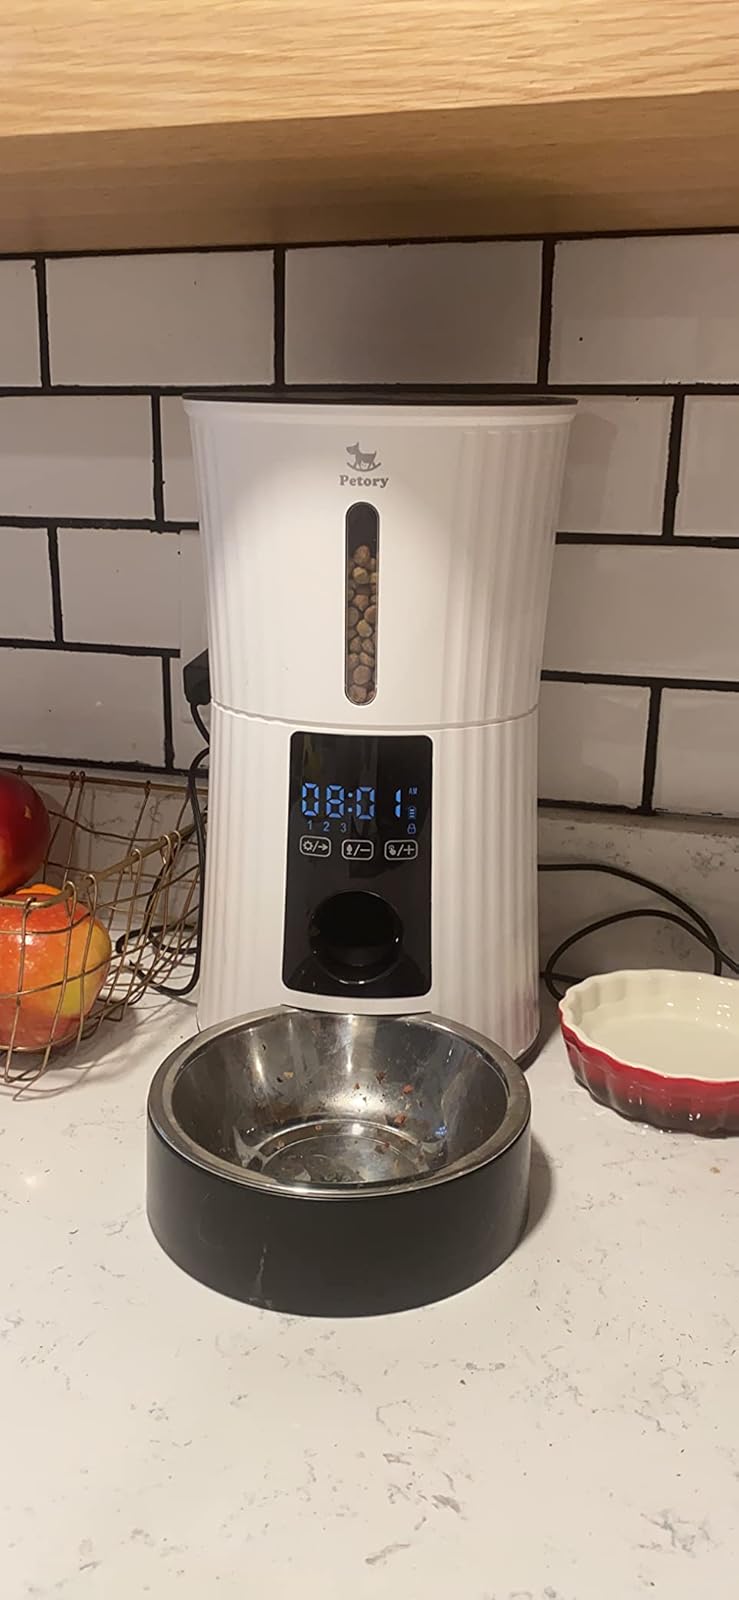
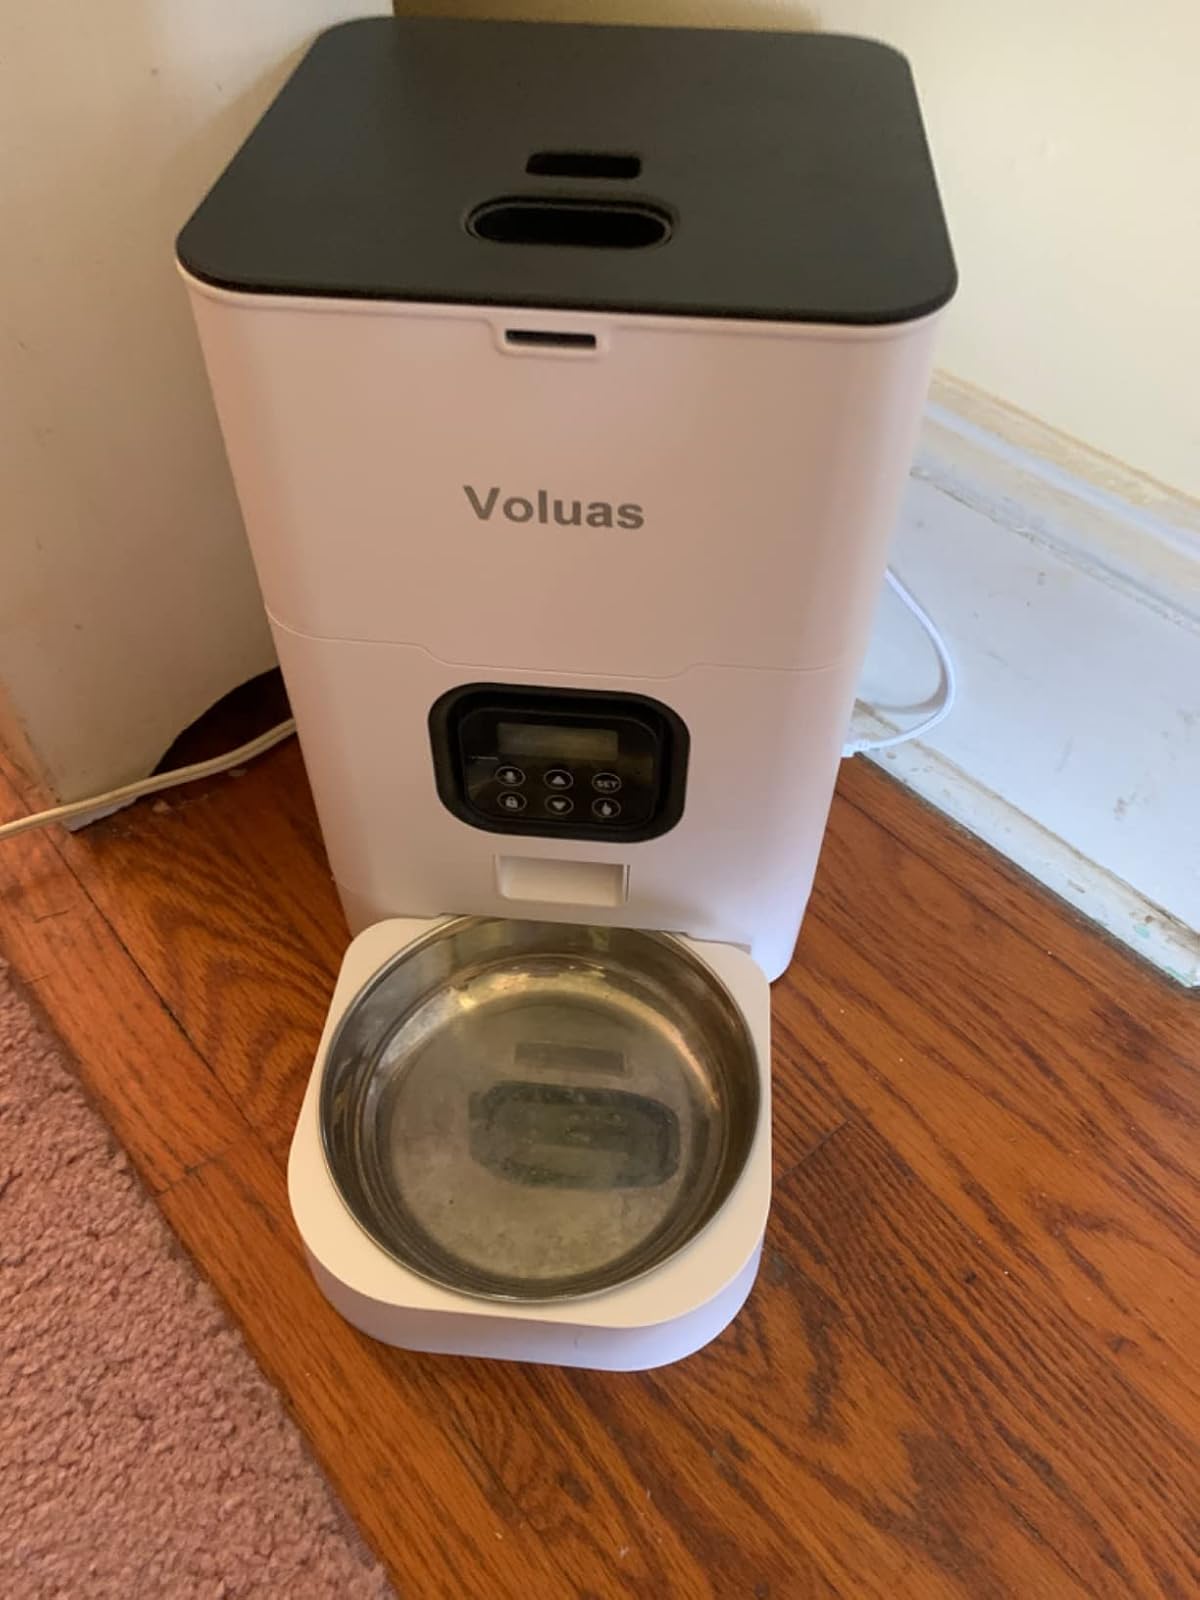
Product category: items_feeder
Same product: no